Ethiopian National Defense Force

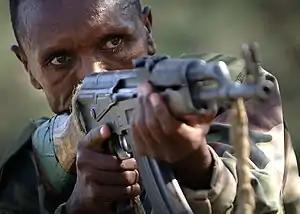
Soldier of Ethiopian National Defense Force, 2006.

The committee elected Major Mengistu Haile Mariam as its chairman and Major Atnafu Abate as its vice-chairman. The Derg was initially supposed to study various military units' grievances, investigate abuses by senior officers and staff, and root out corruption in the military. In the months following its founding, the power of the Derg steadily increased. In July 1974 the Derg obtained key concessions from the Emperor, Haile Selassie, which included the power to arrest not only military officers but government officials at every level. Soon both former Prime Ministers Tsehafi Taezaz Aklilu Habte-Wold, and Endelkachew Makonnen, along with most of their cabinets, most regional governors, many senior military officers, and officials of the Imperial court found themselves imprisoned.